Answer in natural language. Considering the relative positions, is wooden dining table (marked C) above or below Doorway (marked B)? Choose between the following options: above or below
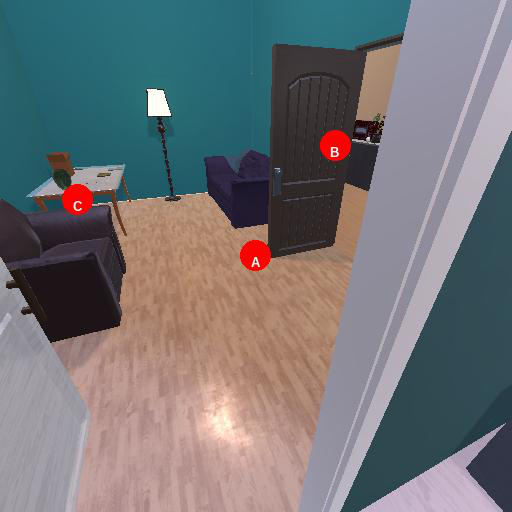
<answer>above</answer>